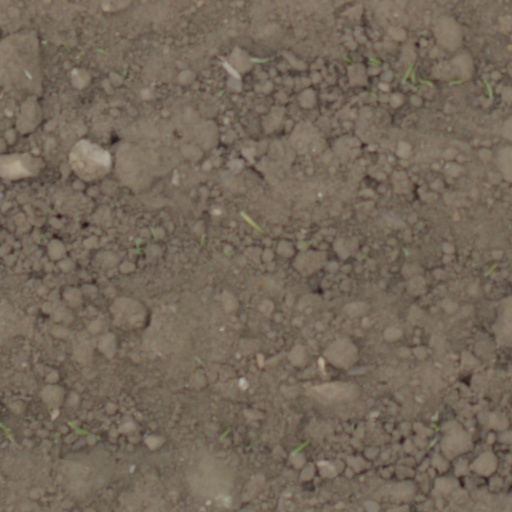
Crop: wheat